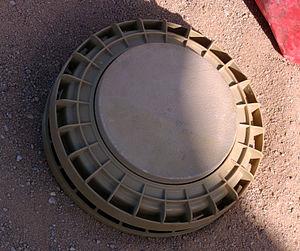
Une mine terrestre est une charge explosive conçue et placée de façon à être déclenchée, par l'action involontaire de l'ennemi, au passage de personnes ou de véhicules.